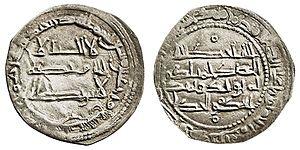
Abû `Abd Allah Muhammad ibn `Abd ar-Rahman ou Muhammad Iᵉʳ, est le fils d'Abd al-Rahman II. Il est né en 823 à Cordoue. Il succède à son père comme émir omeyyade de Cordoue en 852. Il meurt le 4 août 886.